2015 FIFA Women's World Cup final

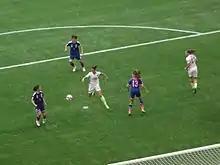
Carli Lloyd during the final

The match was played under hazy conditions due to nearby wildfires and winds that carried the smoke towards the Lower Mainland region. The United States struck early, scoring four goals in the first 16 minutes. Three of those goals were scored by midfielder Carli Lloyd, giving her the fastest hat-trick in World Cup history. Lloyd's first goal at the 3rd minute was the fastest in a Women's World Cup final, as she drove in a corner kick from Megan Rapinoe. Her goal also marked the first time Japan had trailed throughout the tournament. Lloyd again scored in the 5th minute off of a free kick from Lauren Holiday. Holiday scored in the 14th minute after Japan defender Azusa Iwashimizu failed to clear the ball on a header and turned over possession. Lloyd's goal in the 16th minute, which Reuters called "one of the most remarkable goals ever witnessed in a Women's World Cup", was struck from the halfway line, catching Japan goalkeeper Ayumi Kaihori out of position. The stunning goal was nominated for the FIFA Puskás Award and meant Lloyd became the first woman to score a hat-trick in a World Cup Final and the first player, male or female, to do so since Geoff Hurst did so for England against West Germany in 1966 at Wembley. Only one player has done so since: Kylian Mbappé for France against Argentina in 2022 in Lusail, Qatar. Lloyd's hat-trick is the only one of the three to have been completed in regular time; two of Hurst's goals and one of Mbappé's were in extra time.